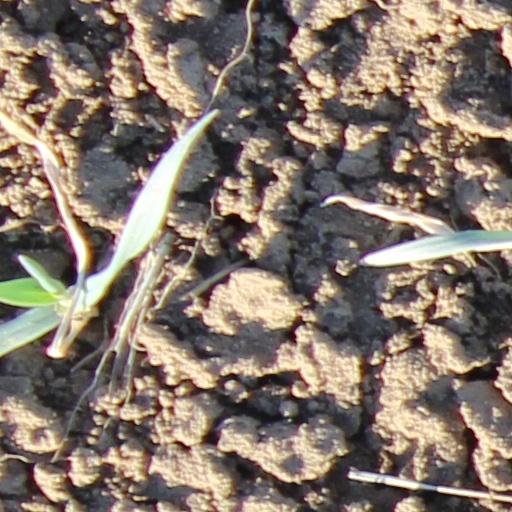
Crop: wheat